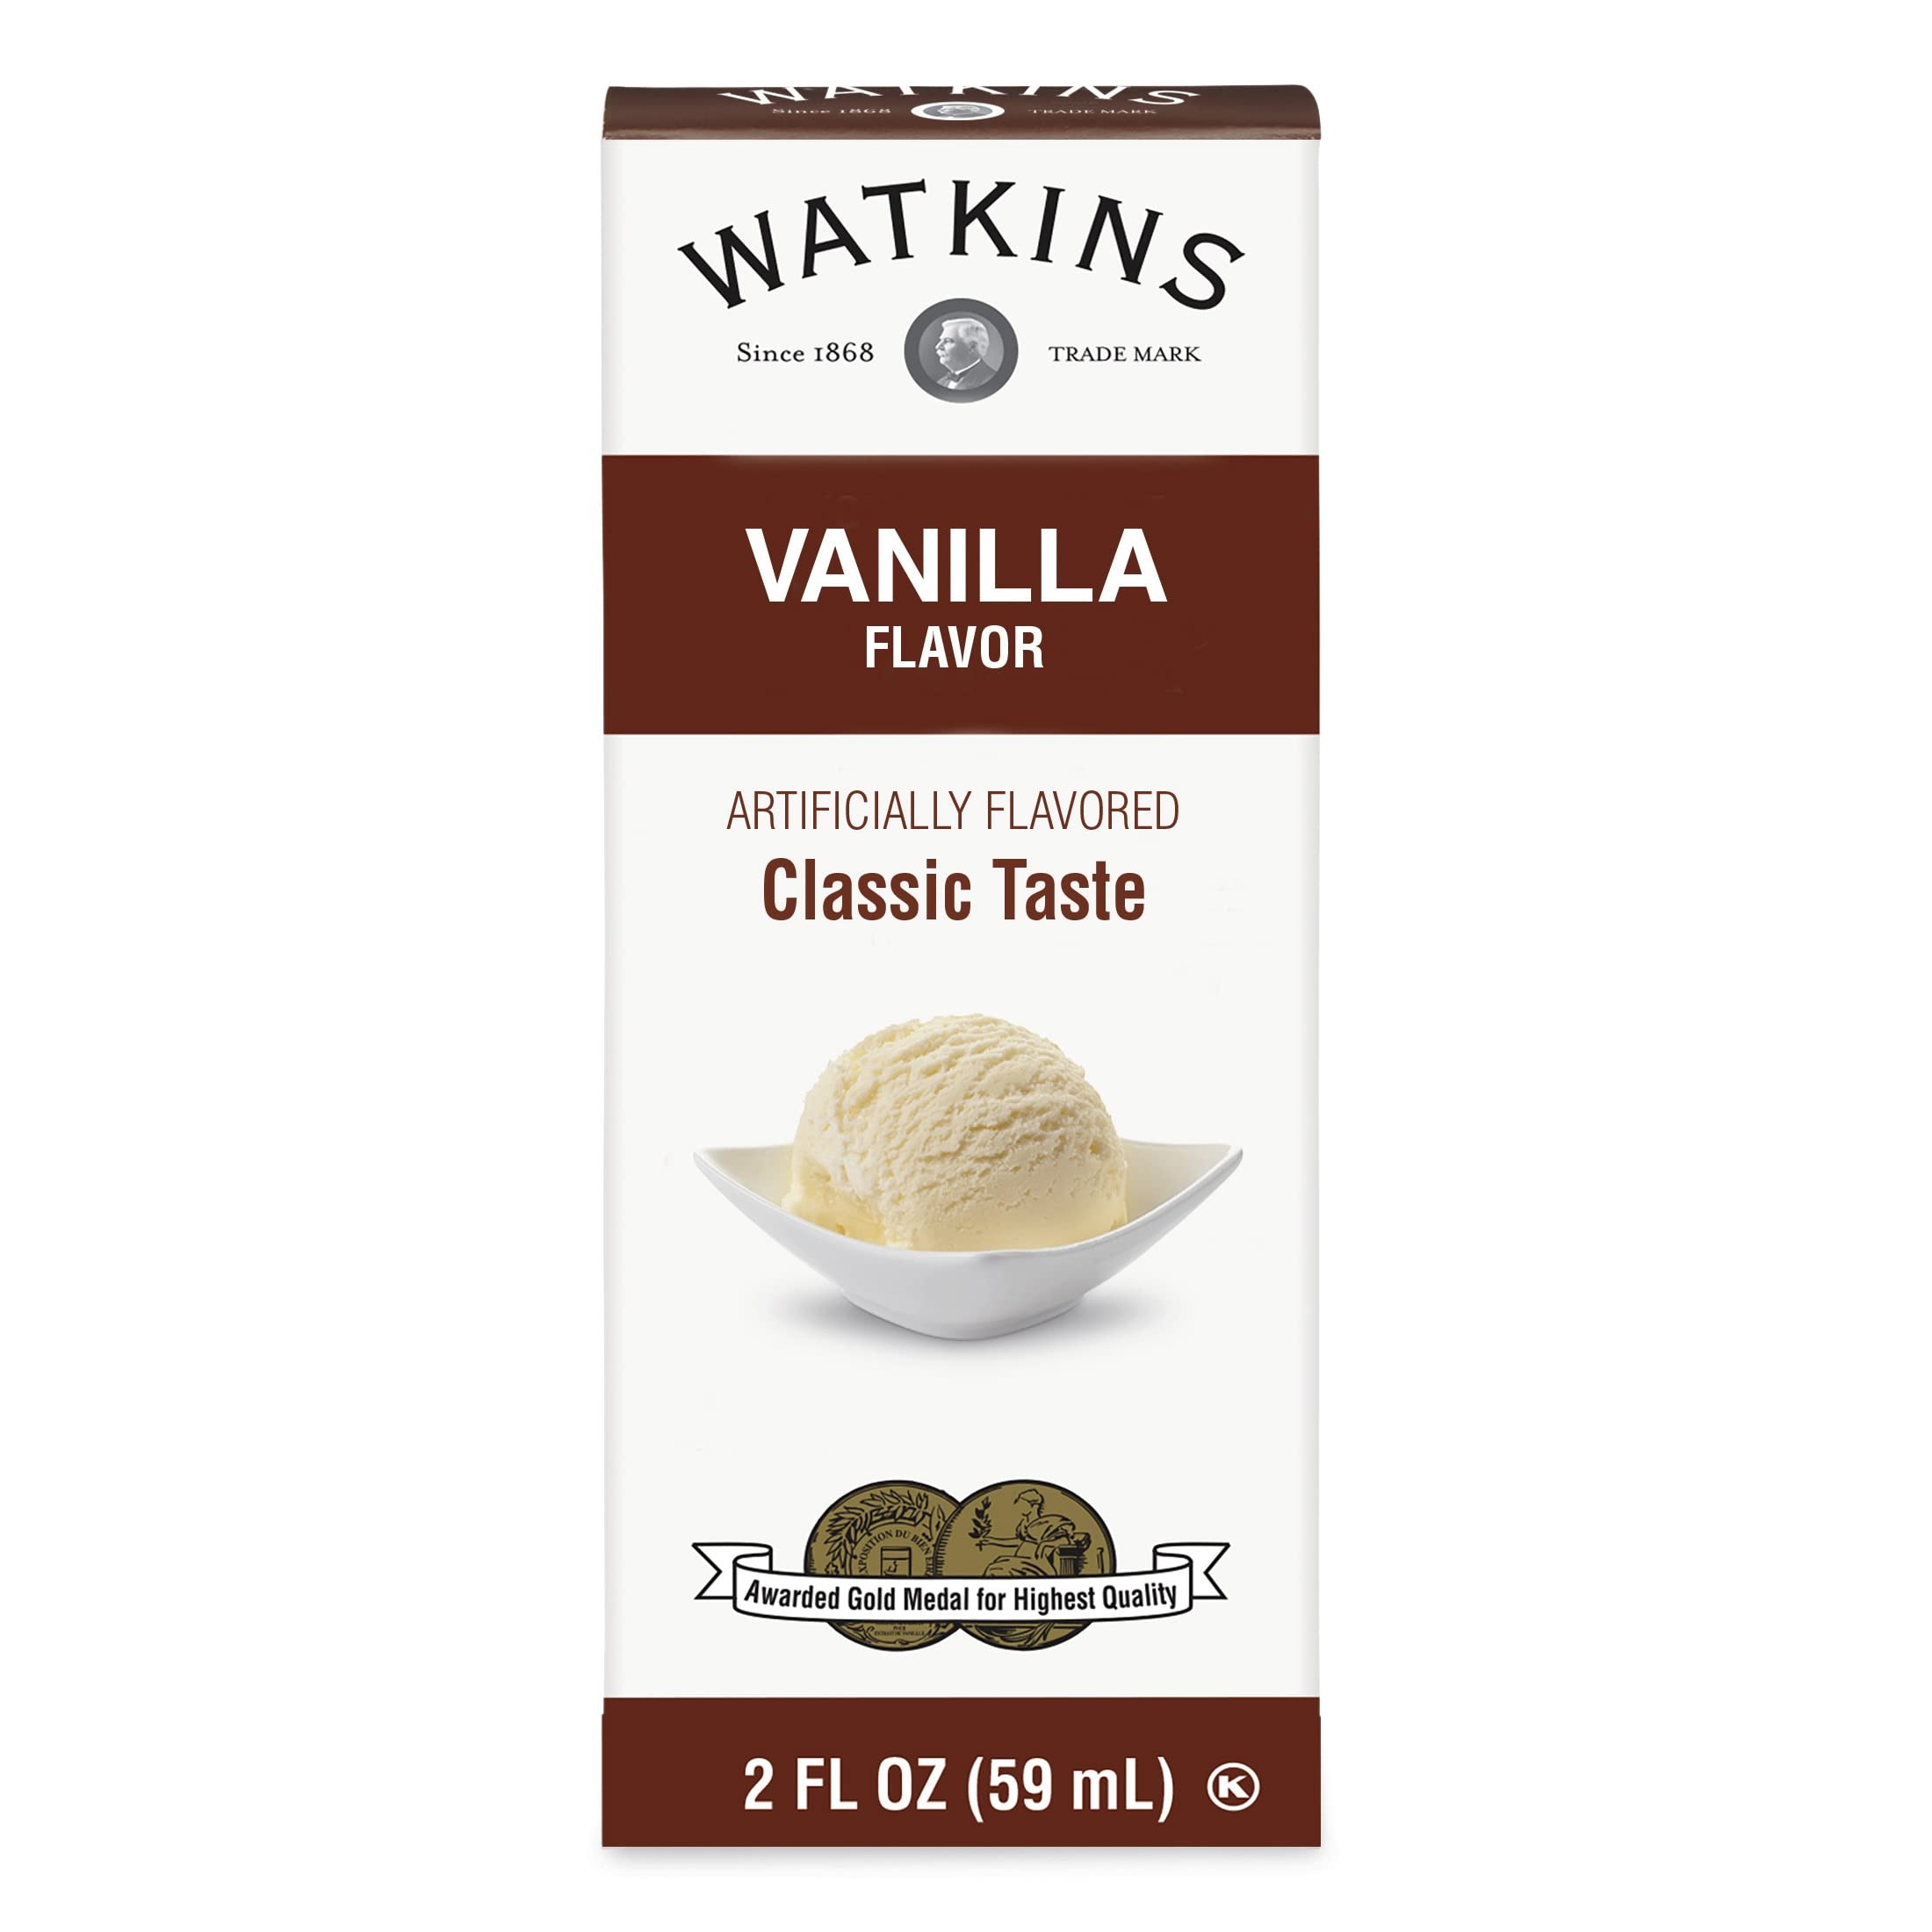
Item Name: Watkins Vanilla Flavor, 2 Fl Oz (Pack of 12)
Bullet Point 1: Value offering with time-honored traditional flavor
Bullet Point 2: Delicious vanilla flavor
Bullet Point 3: No Artificial Colors
Bullet Point 4: Non-GMO, Gluten Free, Corn Syrup Free, Kosher
Bullet Point 5: Crafted in the USA
Value: 24.0
Unit: Fl Oz

Price: 22.145